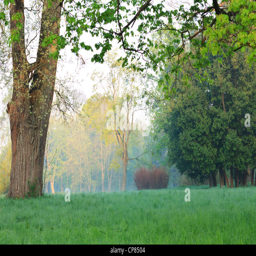
park in the early morning .